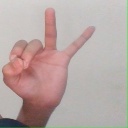
अक्षर: ण